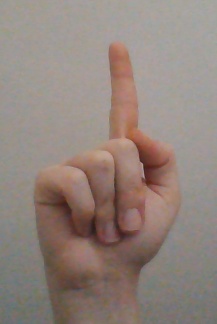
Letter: bb